Epithelial-myoepithelial carcinoma

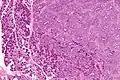
A microscopy image of epithelial-myoepithelial carcinoma

Many human malignant tumors are characterized by the active involvement of growth factors and receptors from the epidermal growth factor receptor family. Two main signals that operate downstream —RAS-RAF-MEK-MAPK and PI3K-Akt—drive tumor growth, invasion, movement, and new blood vessel formation. Ras proteins are protooncogenes that are commonly mutated in various human cancers. Specific Ras protein isoforms are linked to particular types of cancer. RAS proteins are small GTPases that regulate numerous essential cellular processes, such as growth and survival. Gain-of-function missense mutations which primarily occurs at codons 12, 13, and 61, maintain RAS in an active state.